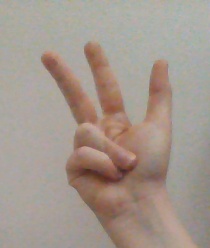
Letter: al